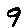
Label: 9